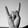
ASL letter: Y